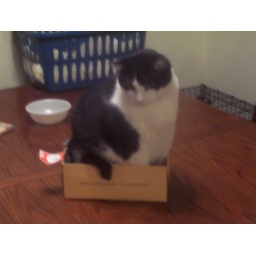
Fat cat in a little box